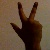
The image shows a hand gesture representing the number 3 in Indian Sign Language.